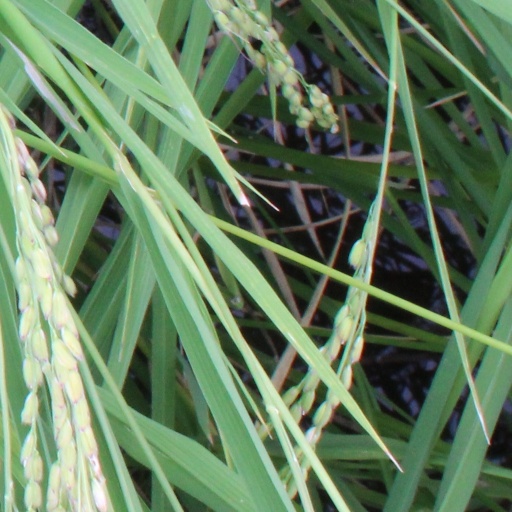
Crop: rice